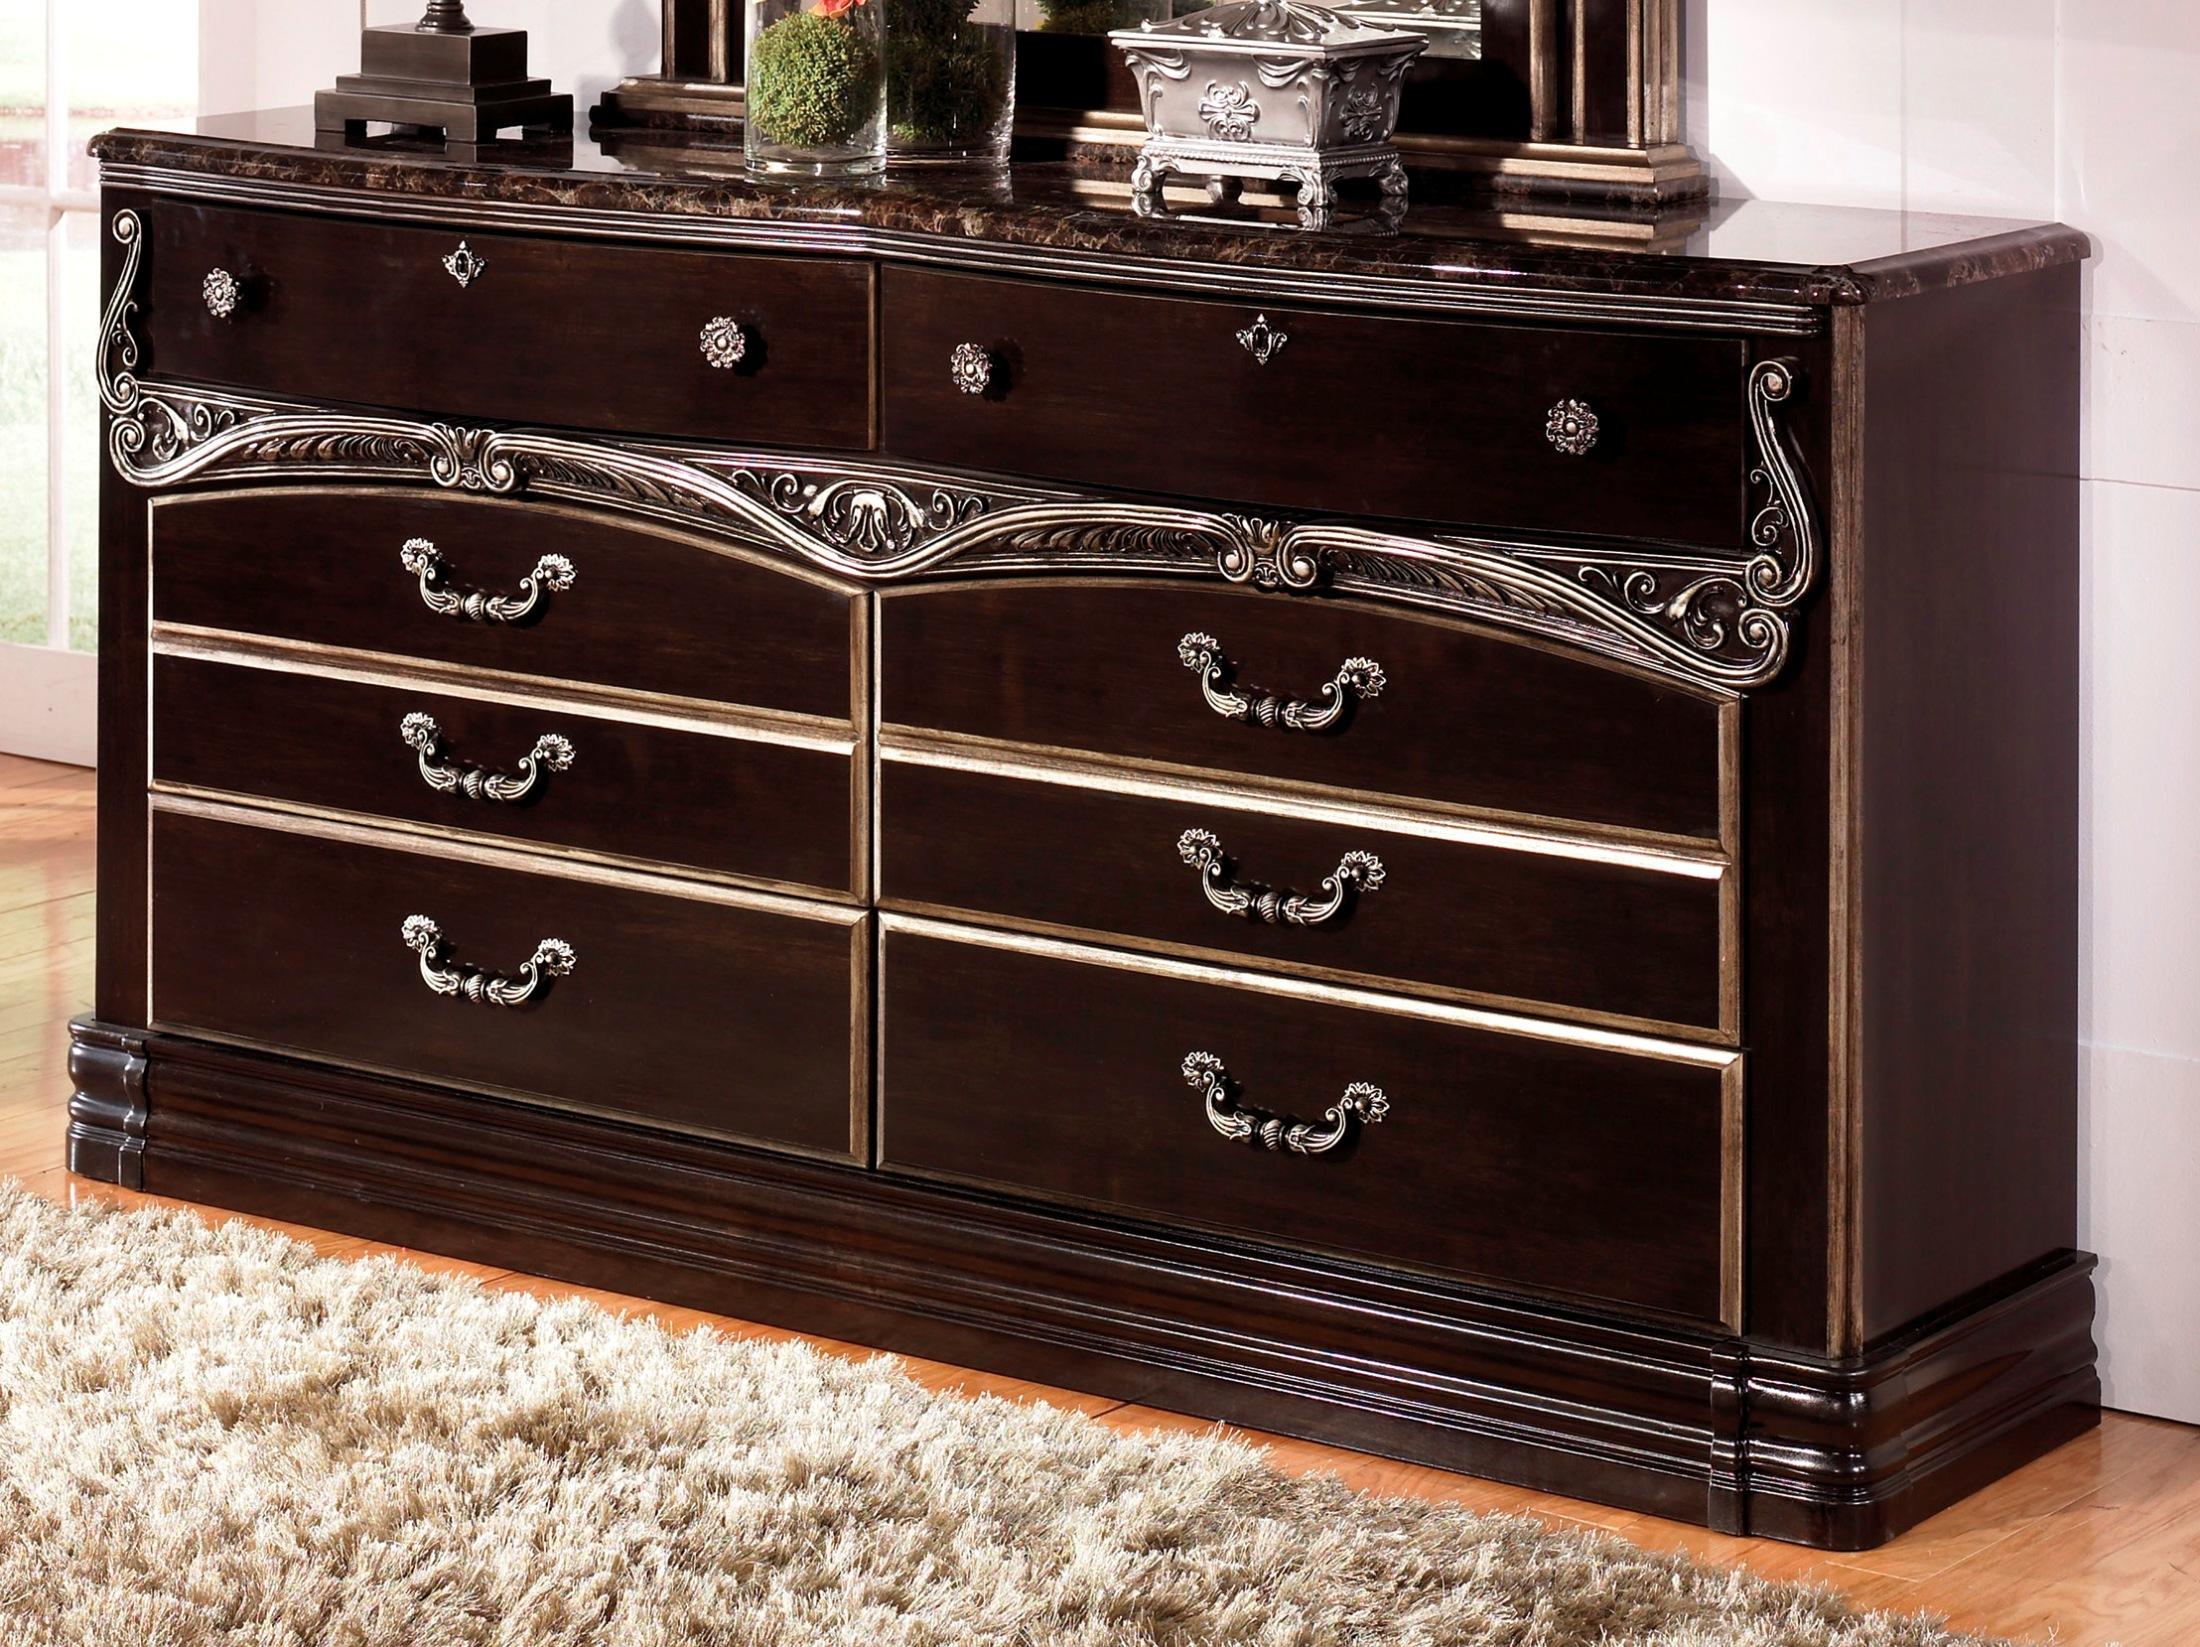
Category: Dressers & Chests
Style: Old World